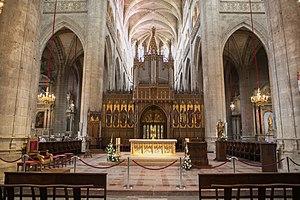
La cathédrale Sainte-Marie d'Auch est une cathédrale catholique romaine située à Auch dans le Gers. Elle est dédiée à la sainte Vierge. Vaste édifice à trois nefs, de 102 mètres de long sur 35 m de large, elle est le siège de l'archidiocèse d'Auch.